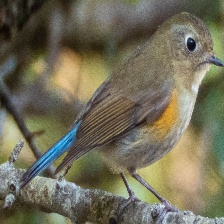
Species: HIMALAYAN BLUETAIL
Scientific name: TARSIGER RUFILATUS